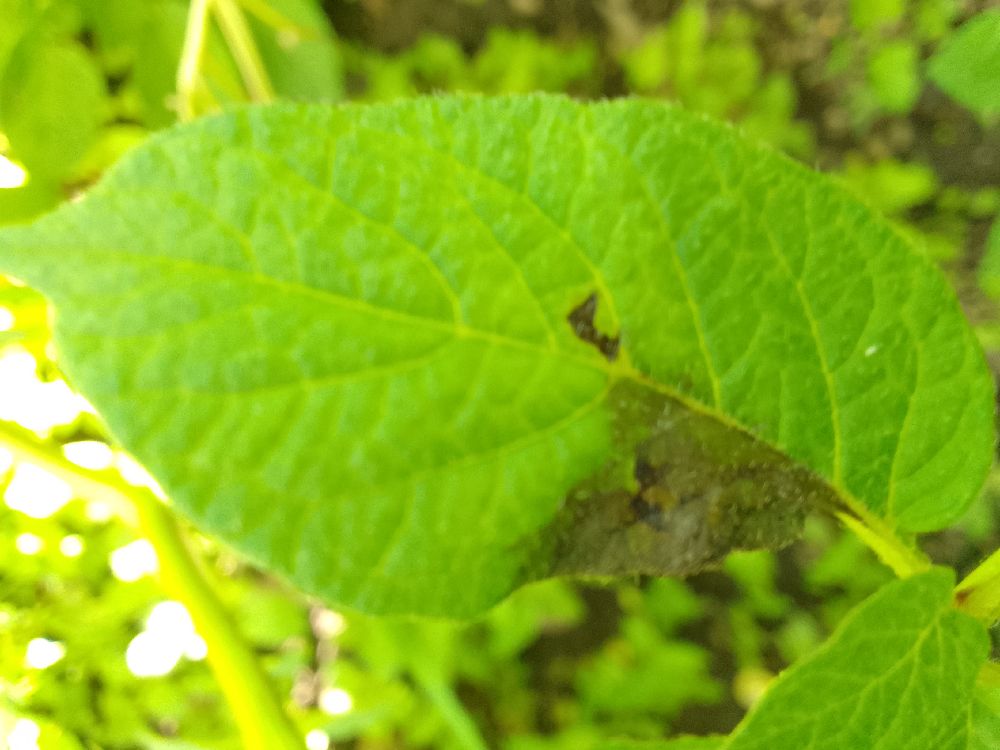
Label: Late blight